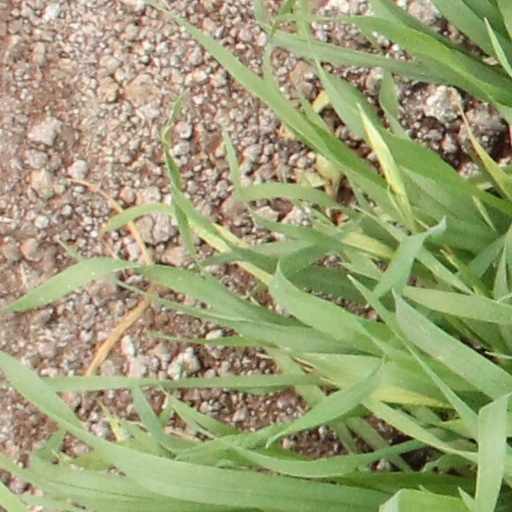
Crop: wheat